La Queue du Marsupilami

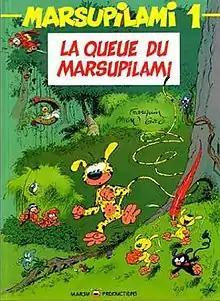
Cover of the Belgian edition

La queue du Marsupilami, written by Greg and drawn by Franquin and his collaborator Batem, is a comic album relating the adventures of the fictional character Marsupilami. This album is the number 1 in the series of Marsupilami albums, published by Marsu Productions.